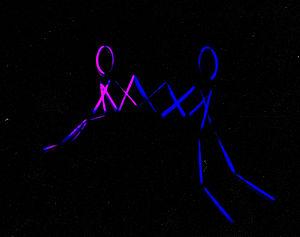
Nikolaï Viktorovitch Zykov est un acteur russe et soviétique, réalisateur, artiste, fabricant de marionnettes et maître marionnettiste.